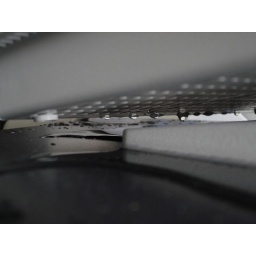
There was a leak in the roof of the office, and water poured through a monitor and onto a server.